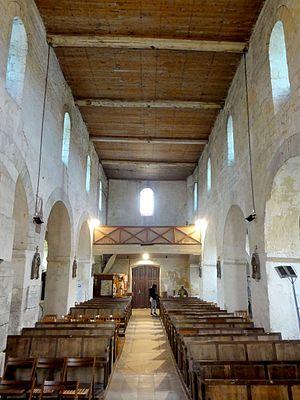
Nef, vue vers l'iuest.
L'église Saint-Martin est une église catholique paroissiale située à Cinqueux, en France. Elle possède l'une des plus anciennes nefs de plan basilical de la région, qui devrait remonter aux alentours de 1080. À l'extérieur, les deux contreforts plats flanquant la façade occidentale, les fenêtres latérales de la nef, les cordons de billettes comme unique élément du décor, et les curieux tympans en opus spicatum des anciens portails de la façade et du bas-côté sud datent d'origine. L'intérieur est d'une grande sobriété, et les grandes arcades retombent sur de simples impostes gravés d'un décor géométrique ou sculptés. Les parties orientales et la grande rosace en haut de la façade sont de style gothique primitif et ont été bâties au tout début du XIIIᵉ siècle à l'emplacement du sanctuaire roman. Le 17 février 1910, la pile sud-est du clocher, qui s'élève au-dessus de la croisée du transept, s'est subitement effondrée, et entraînée dans sa chute une partie des voûtes des travées autour. Au lieu d'étayer le clocher, les autorités ont précipitamment décidé de faire dynamiter le reste du clocher.